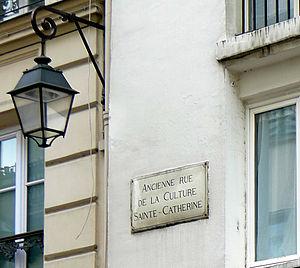
Rue de Sévigné (ancienne plaque) - Paris IV
L’institution Jauffret, créée en 1837, est une école secondaire privée parisienne du XIXᵉ siècle. Elle était installée dans l'hôtel Le Peletier de Saint-Fargeau au 29, rue Culture-Sainte-Catherine, 3ᵉ arrondissement de Paris.
La rue de Sévigné est une rue de Paris située dans les 3ᵉ et 4ᵉ arrondissements. La limite entre les deux arrondissements est matérialisée par la rue des Francs-Bourgeois.